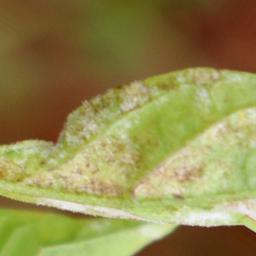
Label: powdery mildew